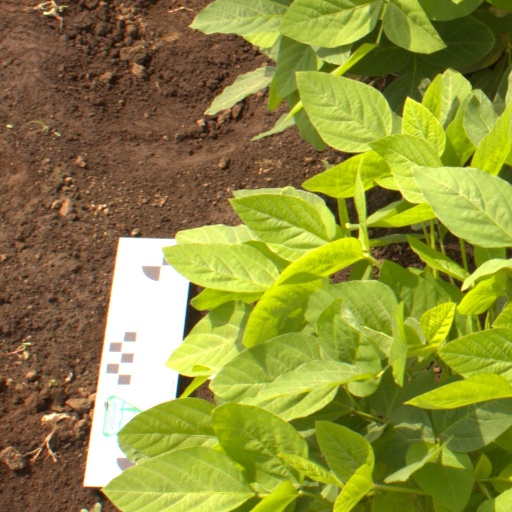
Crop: soybean